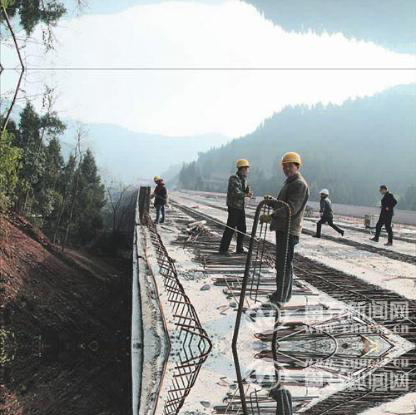
Objects in the image:
label: helmet
label: helmet
label: helmet
label: helmet
label: head